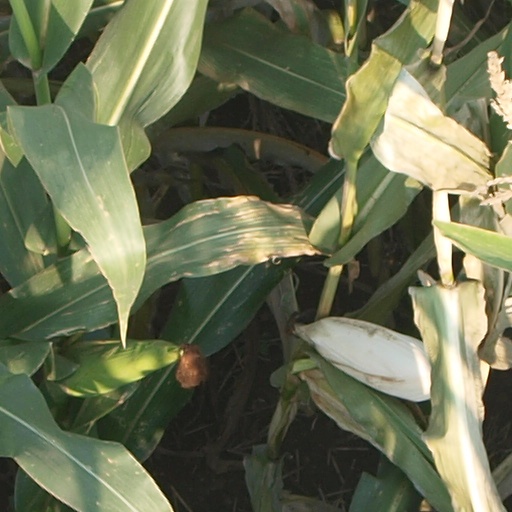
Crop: maize; corn